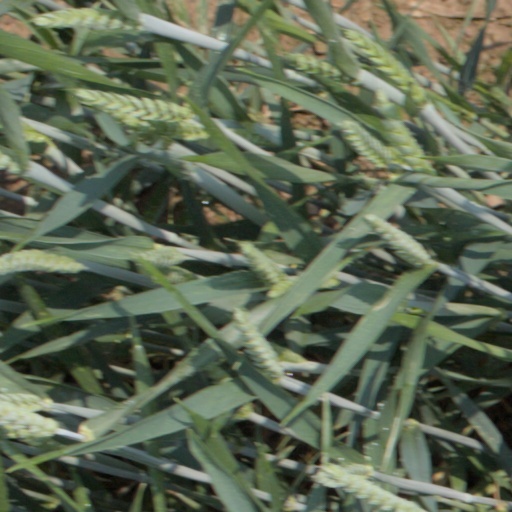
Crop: wheat